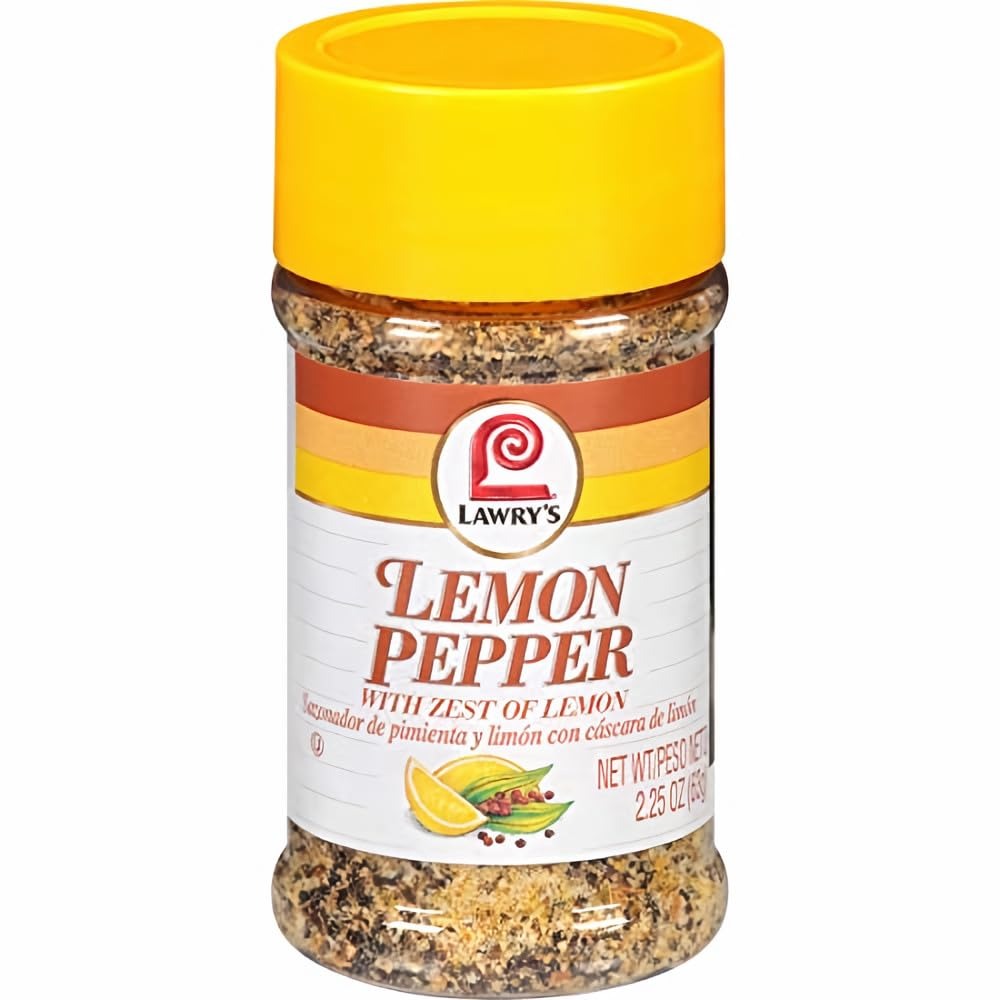
Item Name: Lawry's Lemon Pepper Blend 2.25 oz. (Pack of 10)
Bullet Point 1: Classic and versatile seasoning blend
Bullet Point 2: Not too sweet, not too spicy
Bullet Point 3: No MSG Added
Bullet Point 4: Includes flavorful lemon zest
Bullet Point 5: USAGE TIP: This seasoning goes great alongside Lawry’s Seasoned Salt
Product Description: Lawry's Lemon Pepper seasoning is a staple for creating fresh, unforgettable taste. The time-tested combination of lemon and cracked black pepper can give a light boost to any savory meal. Bring out the aromas and tastes of chicken, fish, vegetables and more. Balanced with other flavors like garlic and onion, this blend is perfect in the kitchen, or by the grill. It's truly a versatile seasoning that adds a nice, subtle embellishment to savory dishes. It's also great on vegetables and salads, especially a fresh Caesar salad with grilled shrimp or chicken. (Pack of 10)
Value: 2.25
Unit: Ounce

Price: 3.88